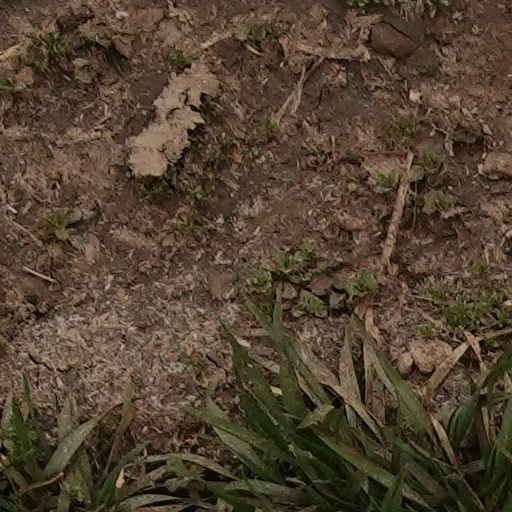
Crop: wheat